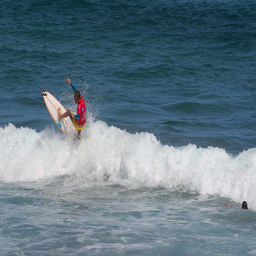
A surfer riding a white wave in the ocean.
A man rides the waves on his surfboard.
A surfer riding a wave in the ocean
A person on a surfboard falling off in the ocean.
A guy on a white and orange surfboard catching a wave.